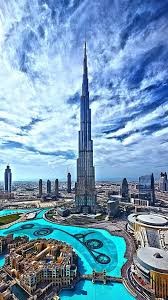
Landmark: Burj Khalifa